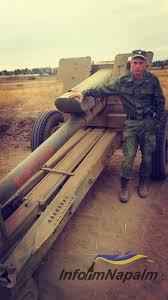
Label: Self Propelled Artillery